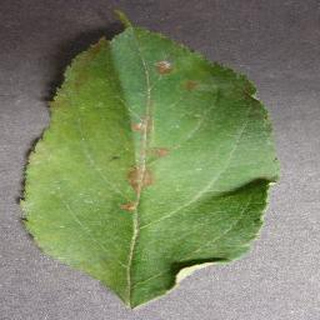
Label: apple_cedar_apple_rust